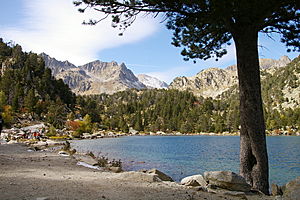
Aigüestortes i Estany de Sant Maurici Nationalpark / Gallery
Aigüestortes i Estany de Sant Maurici Nationalpark, er en af Spaniens fjorten nationalparker, og den eneste i Catalonien.